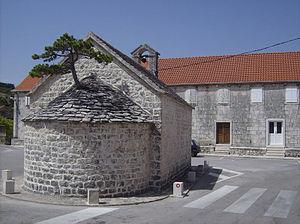
Nerežišća est un village et une municipalité située sur l'île de Brač en Dalmatie, dans le comitat de Split-Dalmatie, en Croatie. Au recensement de 2001, la municipalité comptait 868 habitants, dont 98,26 % de Croates et le village seul comptait 606 habitants.